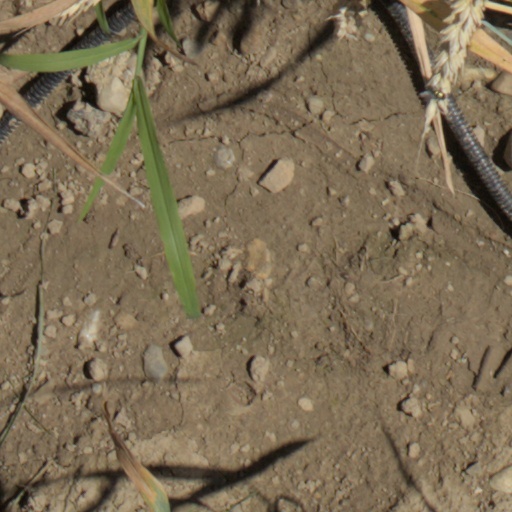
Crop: wheat